Paul Lo Duca

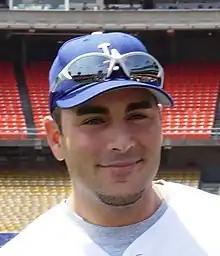
Lo Duca with the Los Angeles Dodgers

Paul Anthony Lo Duca (born April 12, 1972) is an American former professional baseball player and television personality. He played in Major League Baseball as a catcher for the Los Angeles Dodgers, Florida Marlins (2004–), New York Mets, and Washington Nationals (2008). He later became a horse racing analyst for the TVG Network and New York Racing Association. In November 2019, he agreed to a contract to work for Barstool Sports as a horse racing and gambling analyst.